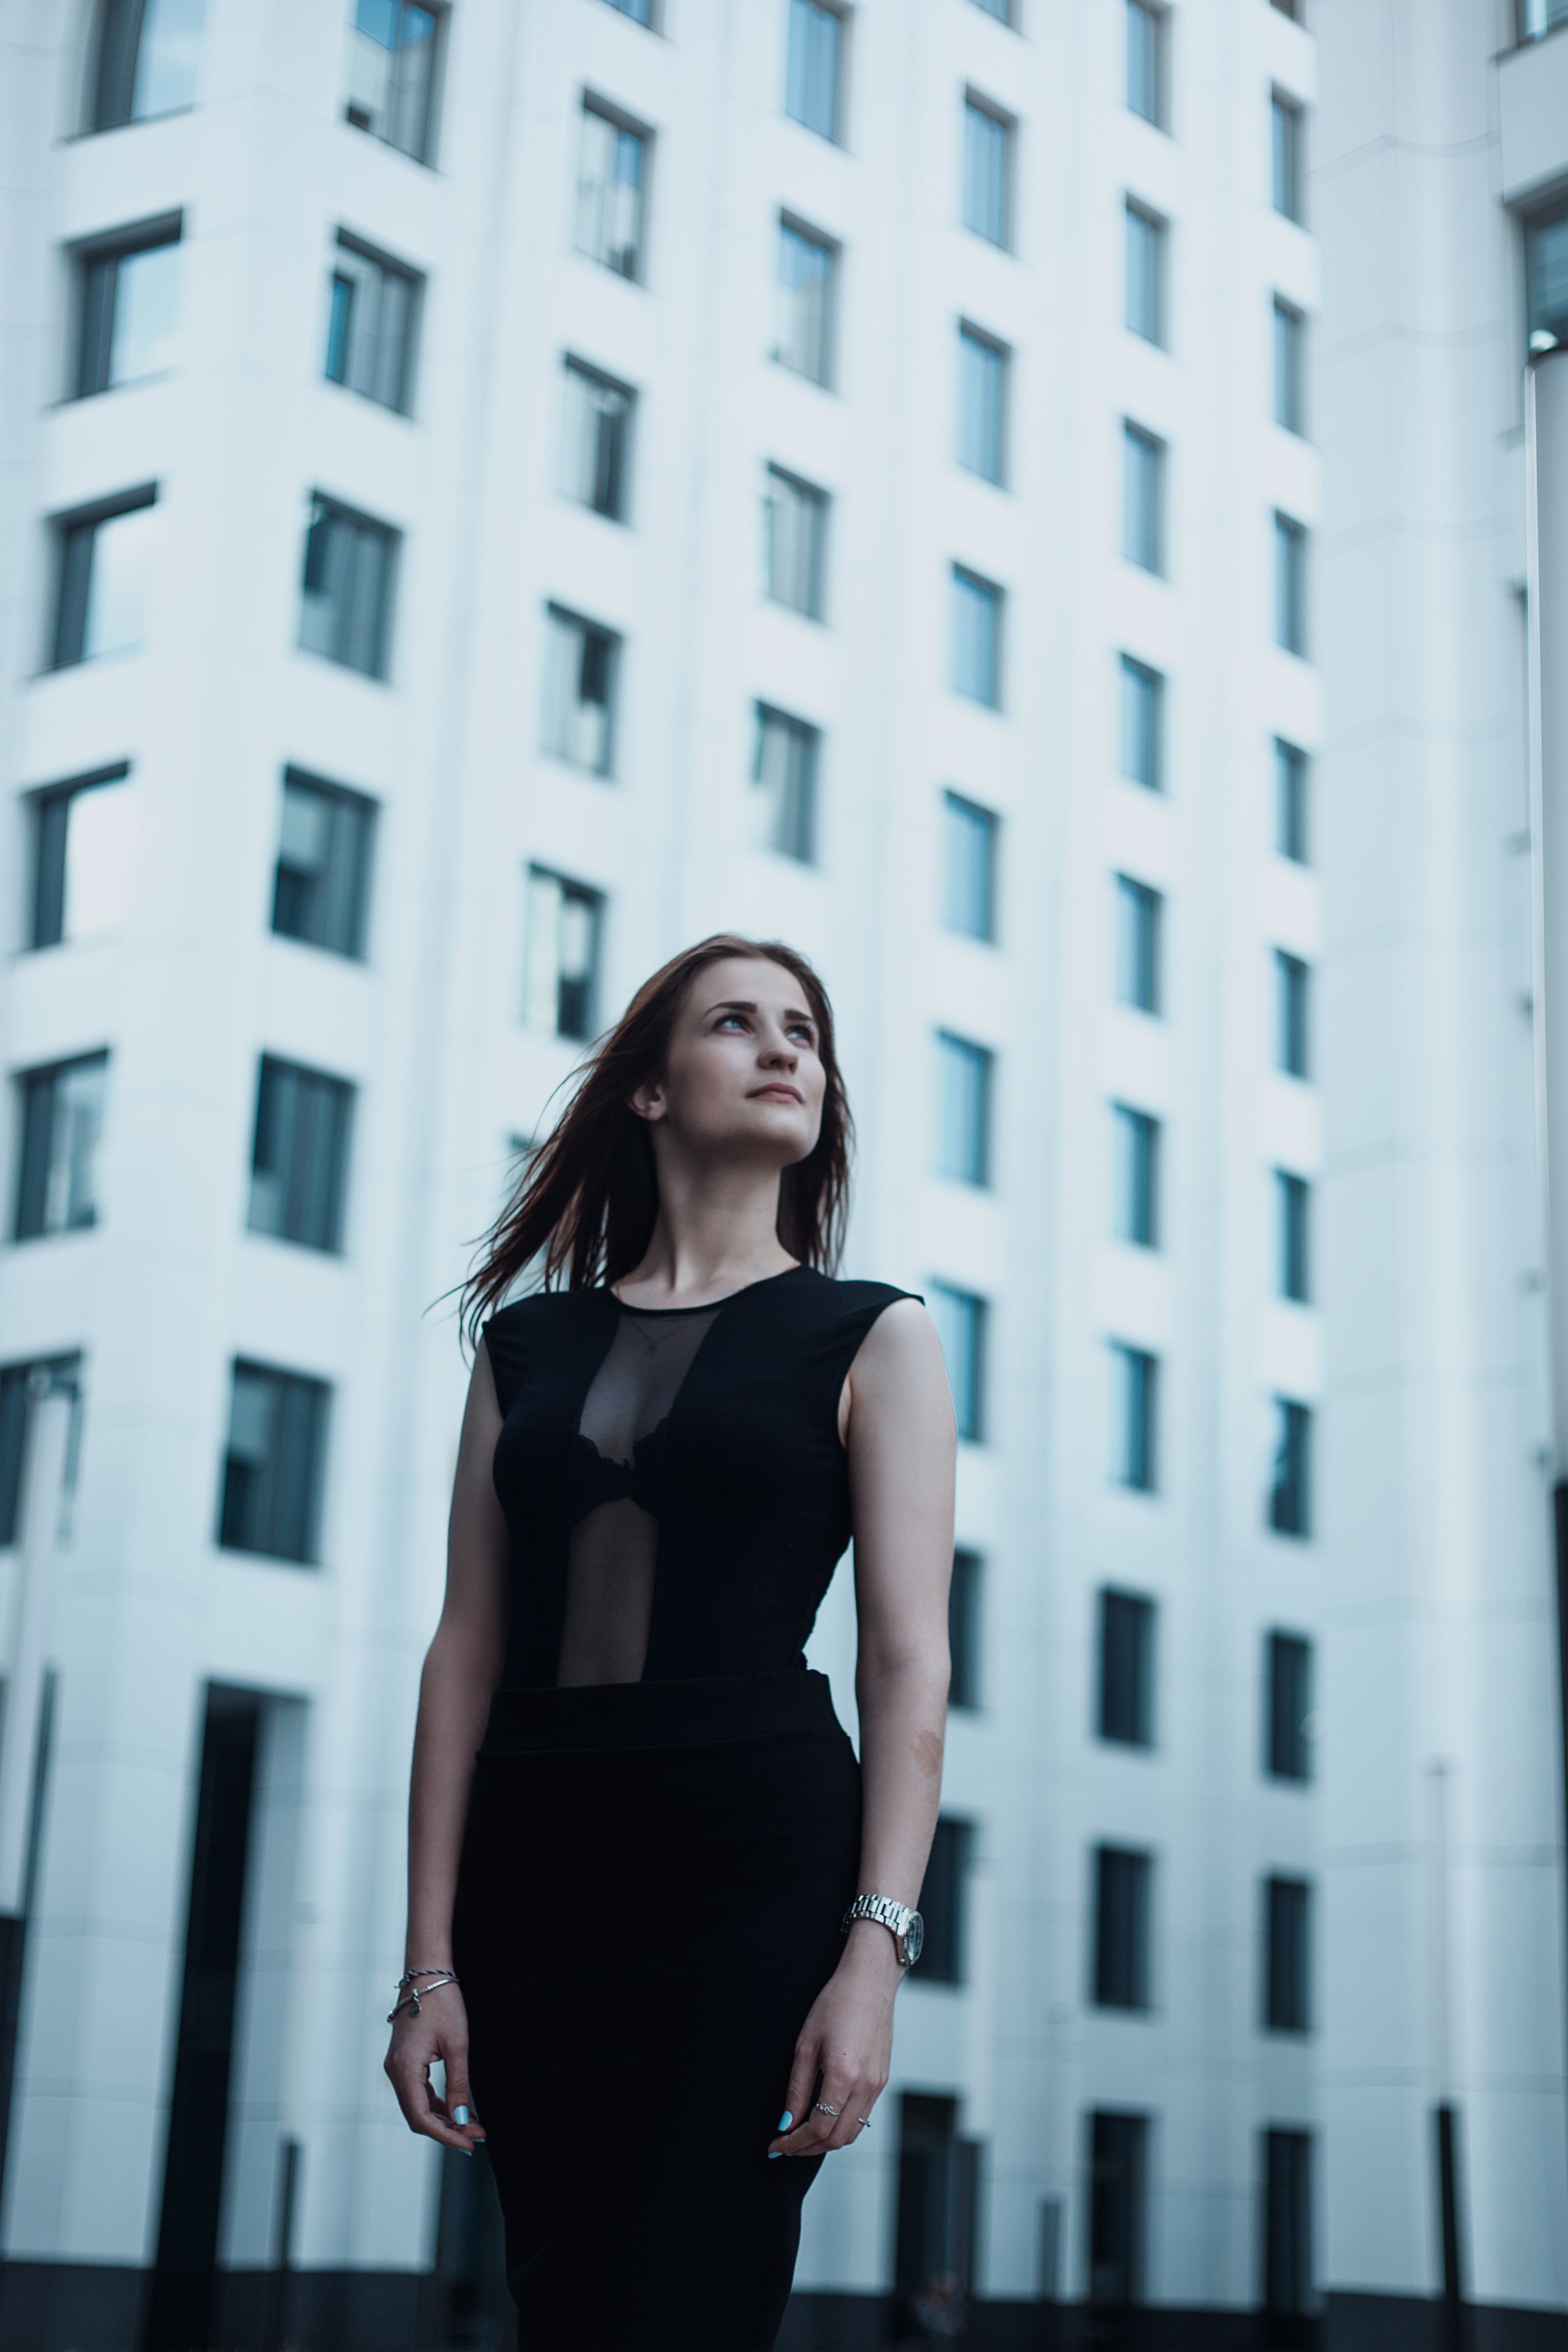
work, person, people, girl, woman, hair, white, street, photography, view, advertising, photo, female, portrait, model, youth, fashion, clothing, black, jacket, hairstyle, posing, girls, dress, women, hands, photograph, beauty, beautiful, sexy, moscow, fine, russia, posture, views, photoshoot, emotions, breast, 2017, photo shoot, portrait of a girl, black clothes, business lady